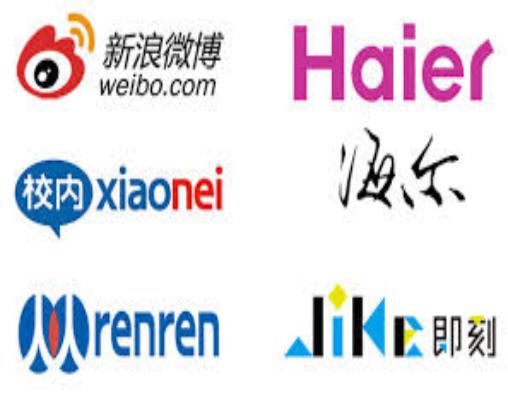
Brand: haier
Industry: Electronic